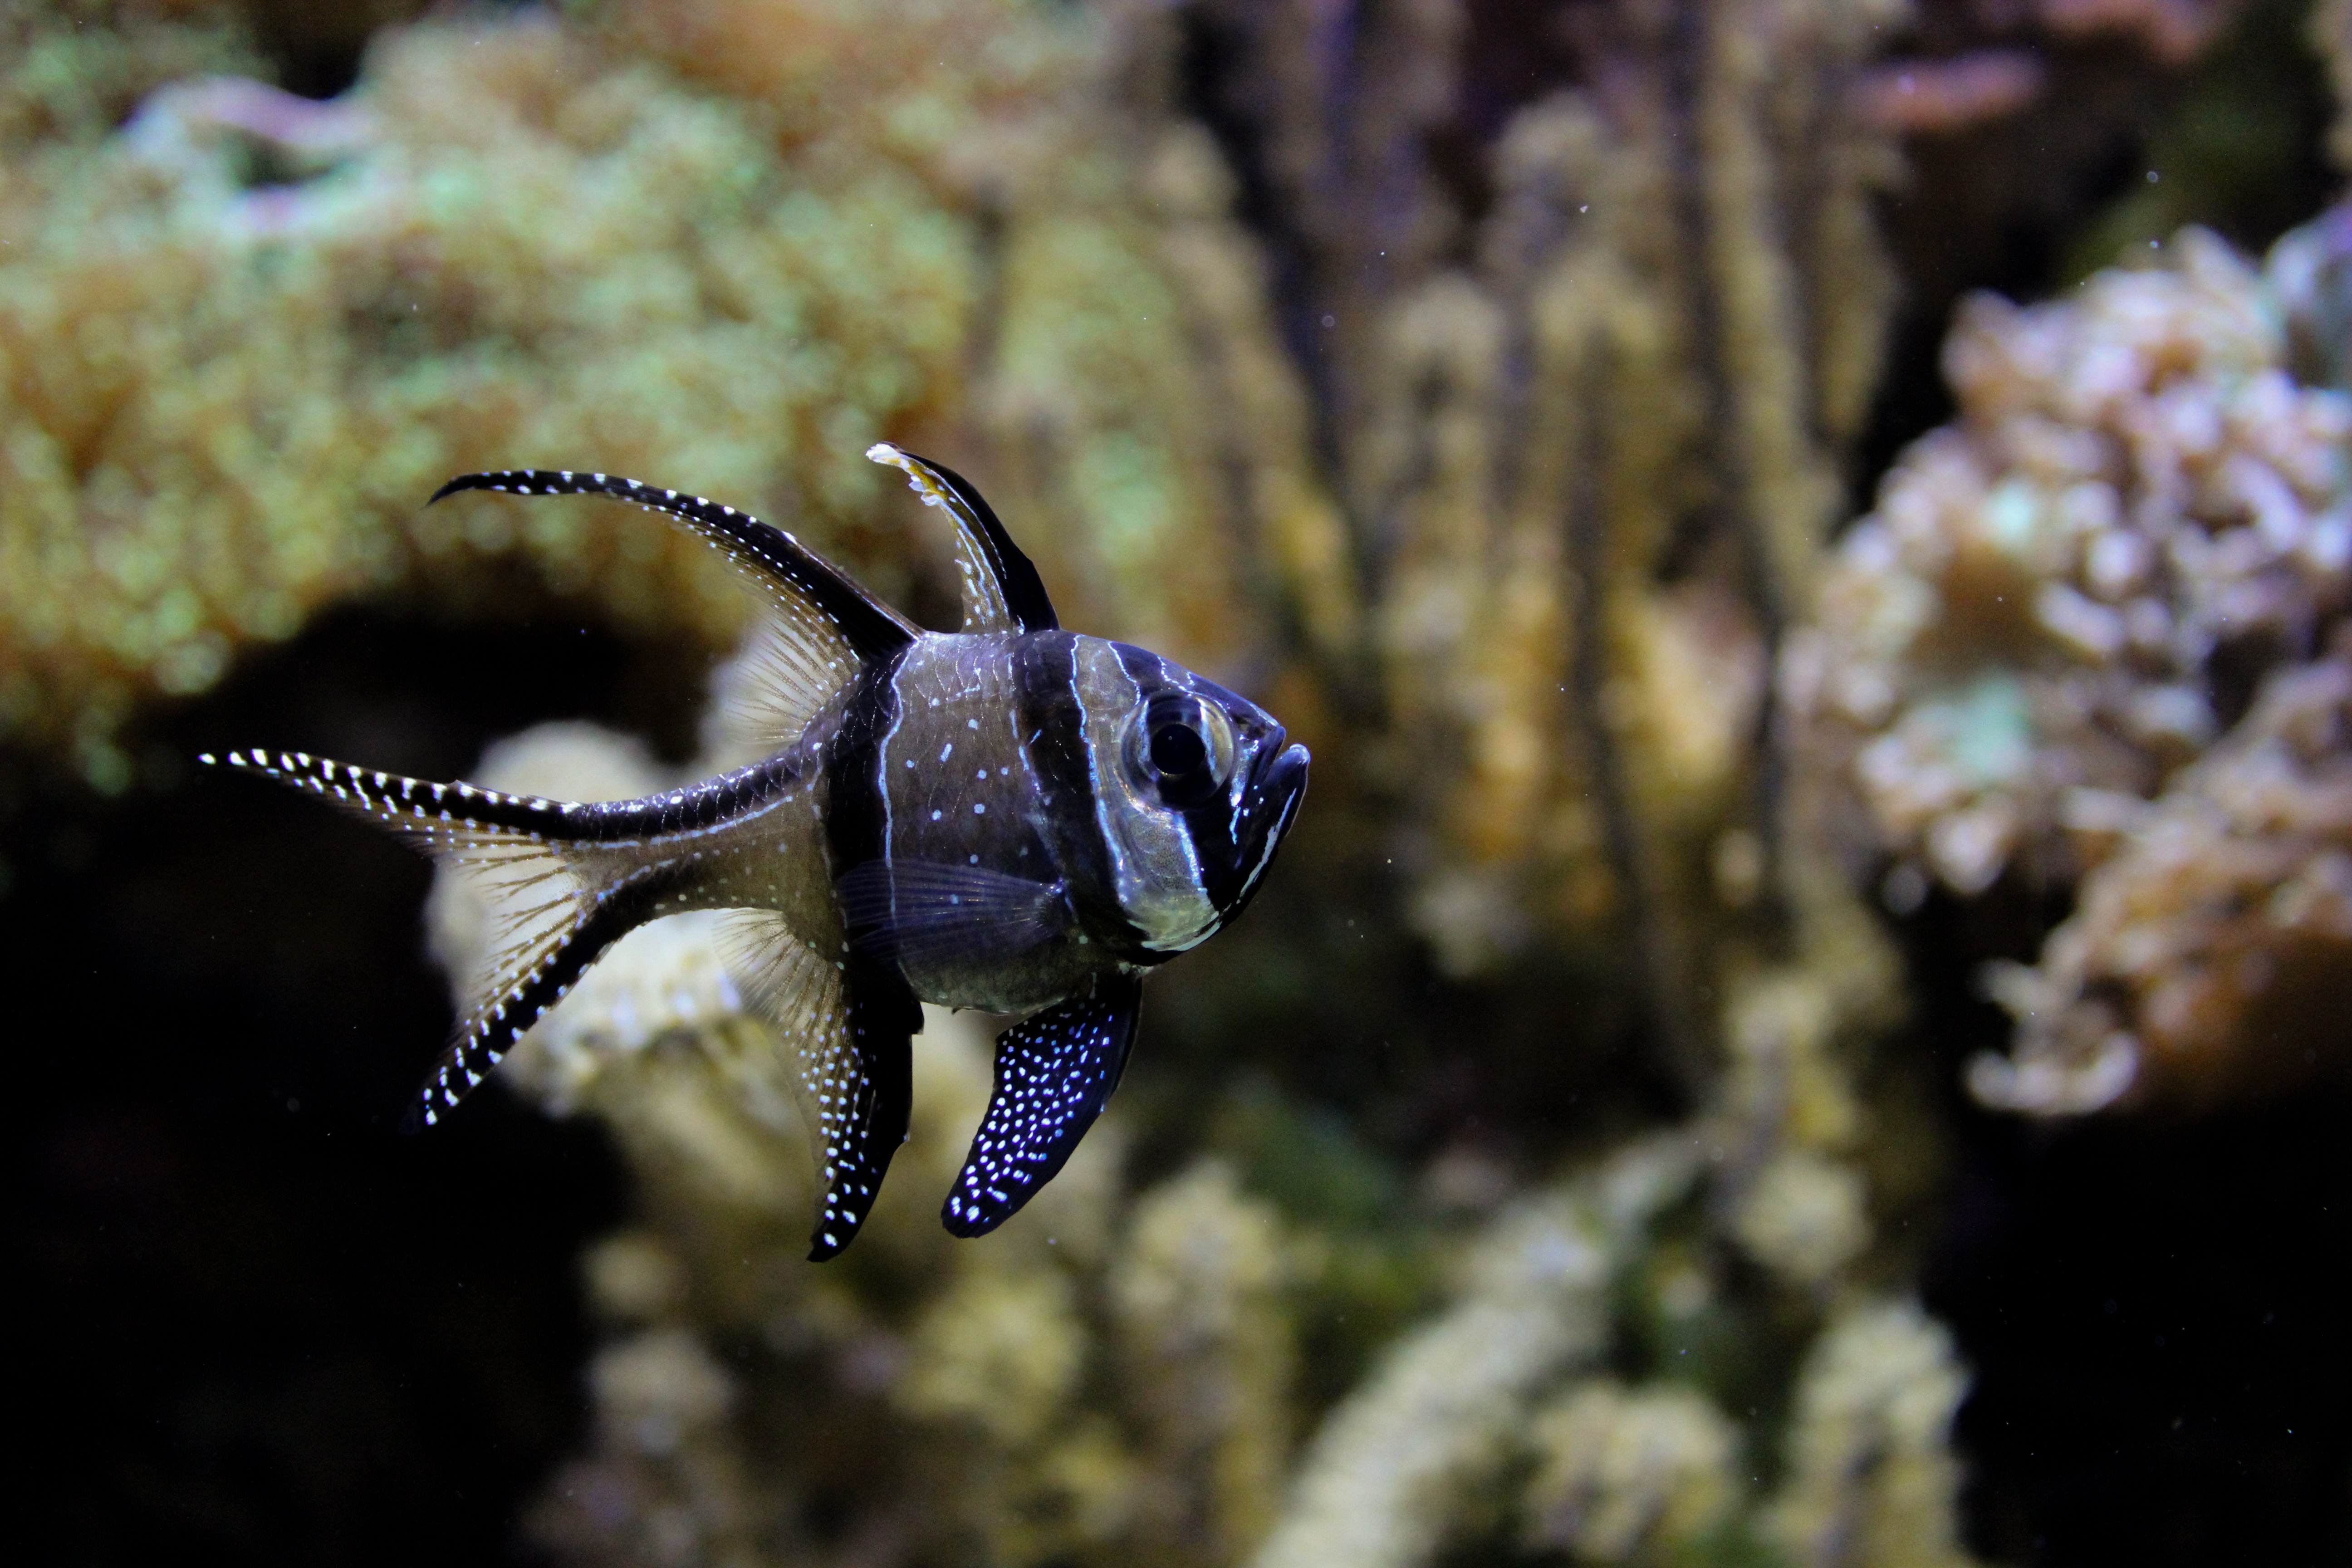
sea, water, nature, ocean, flower, wildlife, underwater, biology, fish, flora, fauna, invertebrate, reef, close up, aquarium, macro photography, marine biology, pomacentridae